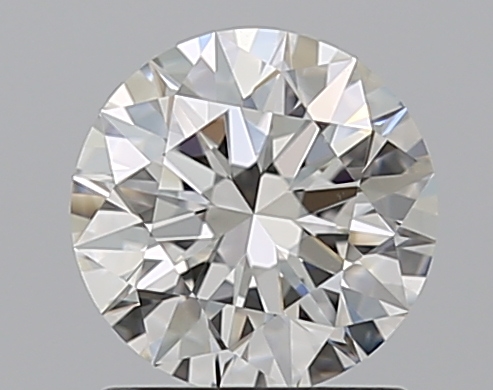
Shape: round
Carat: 1.03
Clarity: VVS1
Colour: G
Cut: EX
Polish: EX
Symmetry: EX
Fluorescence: N
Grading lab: GIA
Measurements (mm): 6.5 x 6.53 x 4.02